Rosemarie Koczy

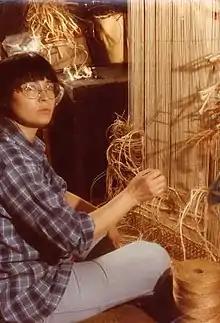
"Rosemarie Koczy working on tapestry", 1978

Rosemarie Inge Koczy (March 5, 1939December 12, 2007) was an artist and teacher known for her many works dealing with the Holocaust.